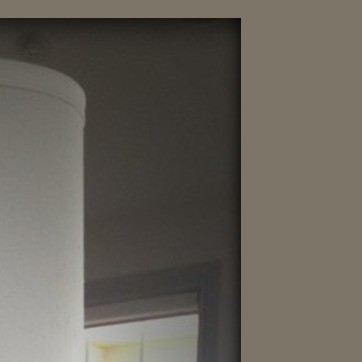
Material: painted